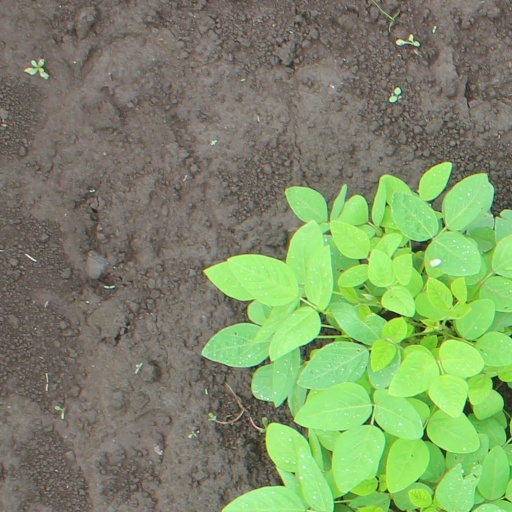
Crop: soybean